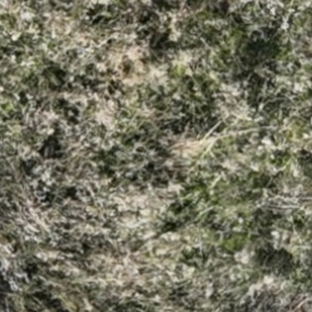
Month: october